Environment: real
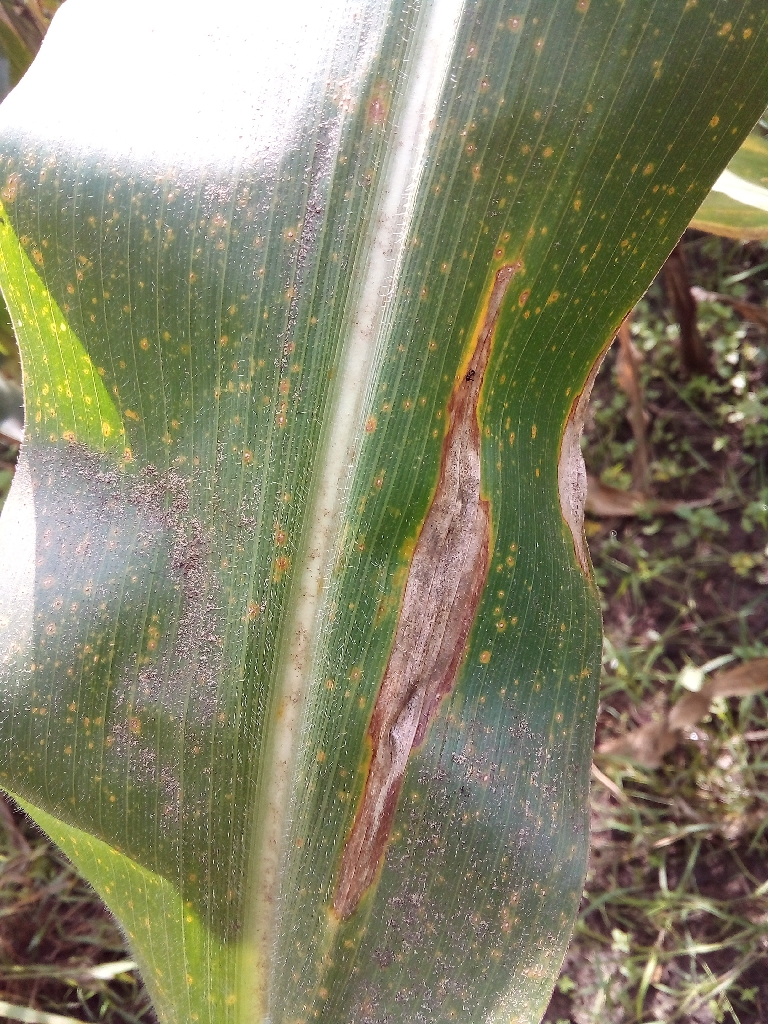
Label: northern_corn_leaf_blight